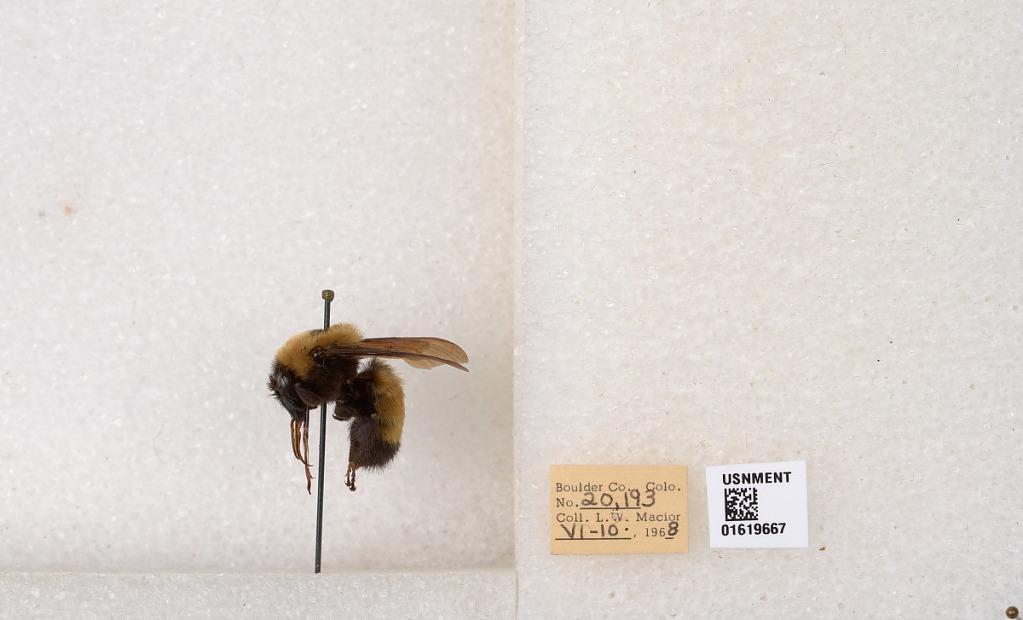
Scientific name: Bombus (Bombus) nevadensis Cresson